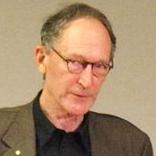
Age: 67